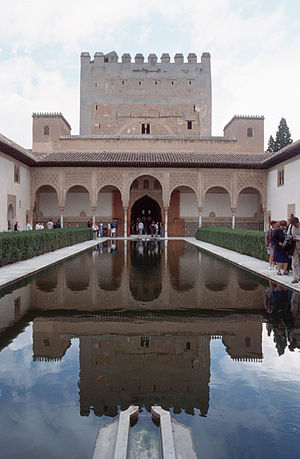
Alhambra
Alhambra, Comares, Myrtenhof
Alhambra er en borg på Sabikah-plateauet sydøst for Granada i Andalusien. Slottet er bygget af maurerne mellem 1248 og 1354 under al-Ahmar og hans efterfølgeres styre. Siden 1984 har det stået på UNESCOs verdensarvliste og er Spaniens største turistattraktion.